LGBTQ literature in Argentina

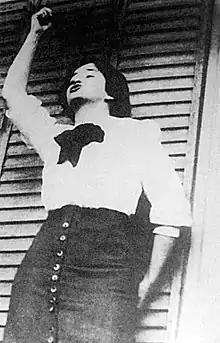
Salvadora Medina in 1915

With the arrival of the 20th century, one of the first representations of lesbian love emerged in Argentinian literature, the story "Marta y Hortensia" ("Marta and Hortense"), authored by Enrique Gómez Carrillo, a naturalized Argentinian citizen originally from Guatemala, published in his book ("Souls and minds: sentimental histories, Parisian intimacies, etc." 1900). The story, whose plot references the novel La Fille aux yeux d'or (1835) by Honoré de Balzac, follows the tale of a man who discovers that his wife and his sister have begun a secret romance. Although this fills him with rage, he ultimately decides not to confront them.